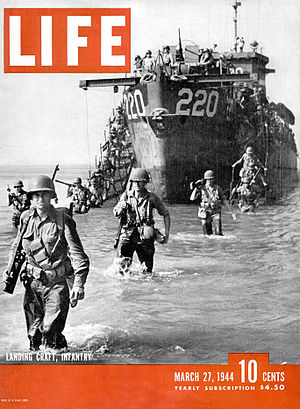
LIFE / LIFE under 2. verdenskrig
LIFE dækkede med billedreportager den amerikanske krigsindsats under 2. verdenskrig.
LIFE er navnet på et amerikansk magasin.